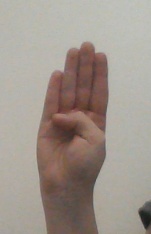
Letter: kaaf